Surtr

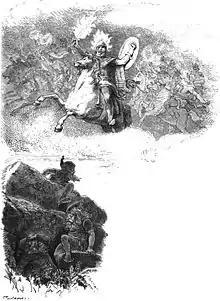
"Surtr with the Flaming Sword" (1882) by F. W. Heine, based on a plaster frieze designed by Friedrich Wilhelm Engelhard (1859)

Surtr is mentioned twice in the poem "Völuspá", where a völva divulges information to the god Odin. The völva says that, during Ragnarök, Surtr will come from the south with flames, carrying a very bright sword: